John Dickson (minister)

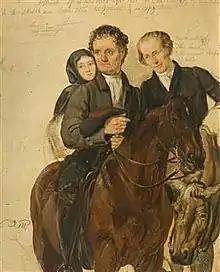
George Harvey - Covenanters preaching - 1830

John Dickson was a 17th-century minister from Rutherglen in Scotland. He was a Covenanting field-preacher and a close associate of John Blackadder.